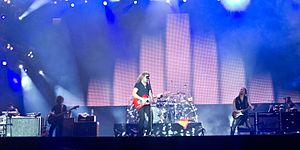
Maná
Maná under en koncert i Rock in Rio Madrid 2012.
Maná er en populær og indflydelsesrig mexicansk rockgruppe fra Guadalajara. Deres musikstil spænder fra hård rock til blød pop, med påvirkninger fra calypso og reggae.